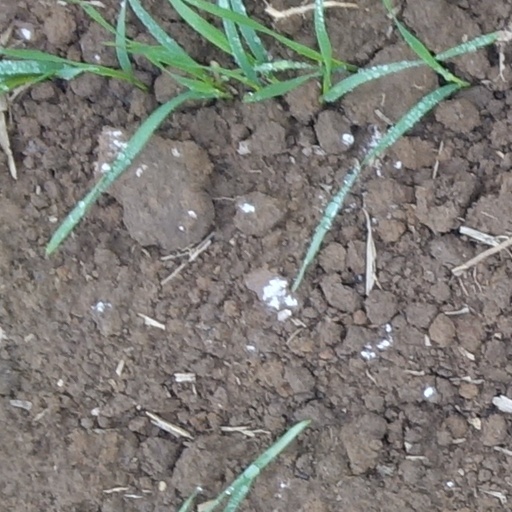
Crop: wheat